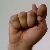
The image shows a hand gesture representing the letter 'T' in Indian Sign Language.